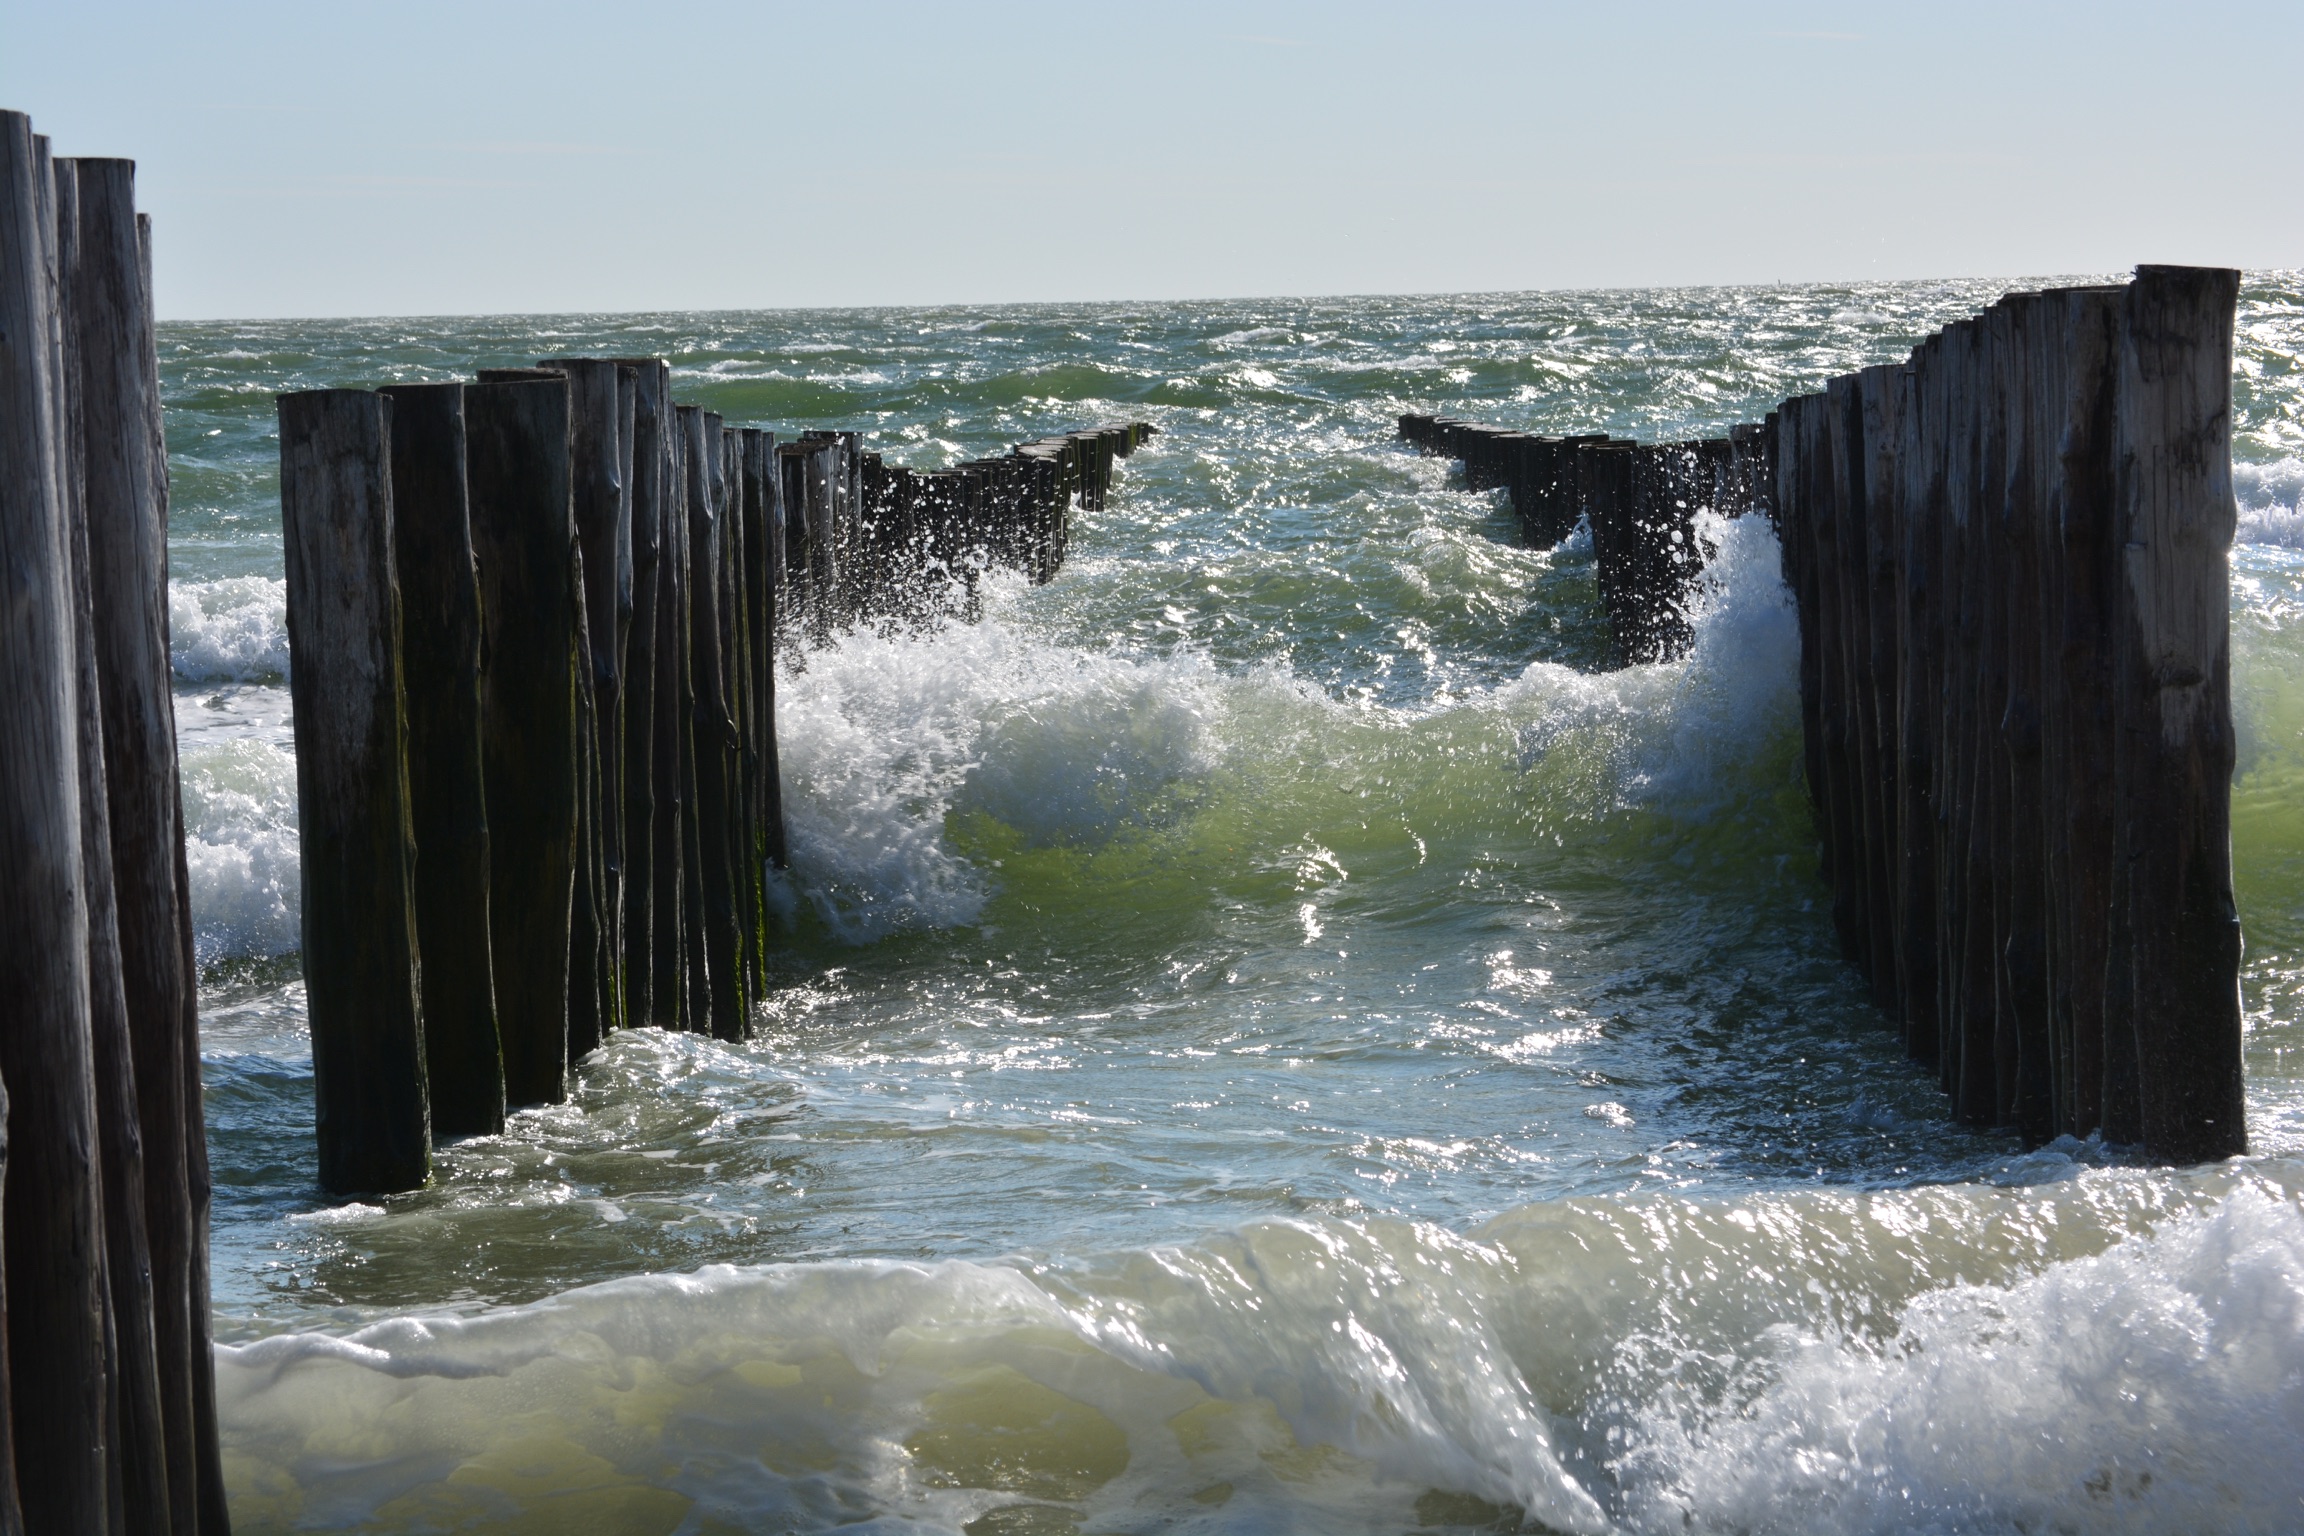
sea, water, rock, ocean, waterfall, wave, rapid, body of water, water feature, wind wave